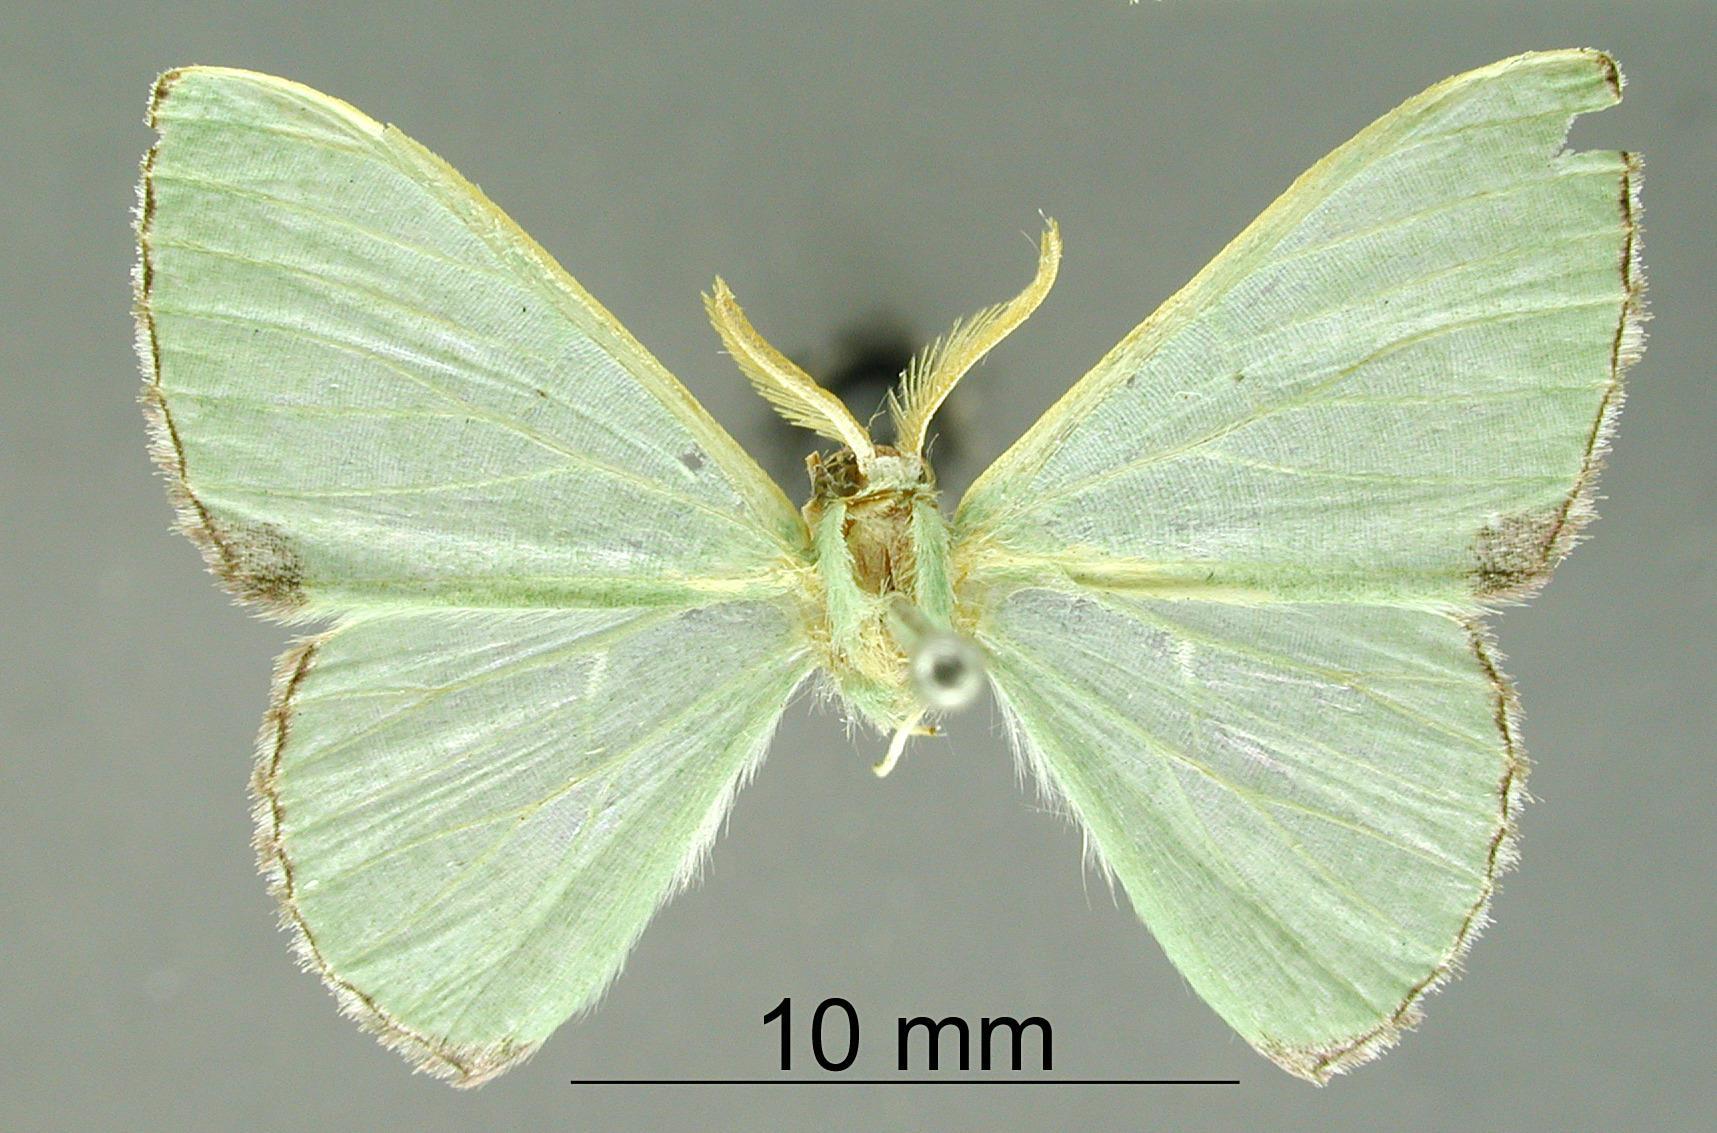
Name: Racheolopha derasa
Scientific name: Racheolopha derasa Warren, 1906
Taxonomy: Animalia, Arthropoda, Insecta, Lepidoptera, Geometridae, Geometrinae
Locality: St. Jean, Maroni, St. Laurant du Maroni, French Guiana
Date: Jul 1904